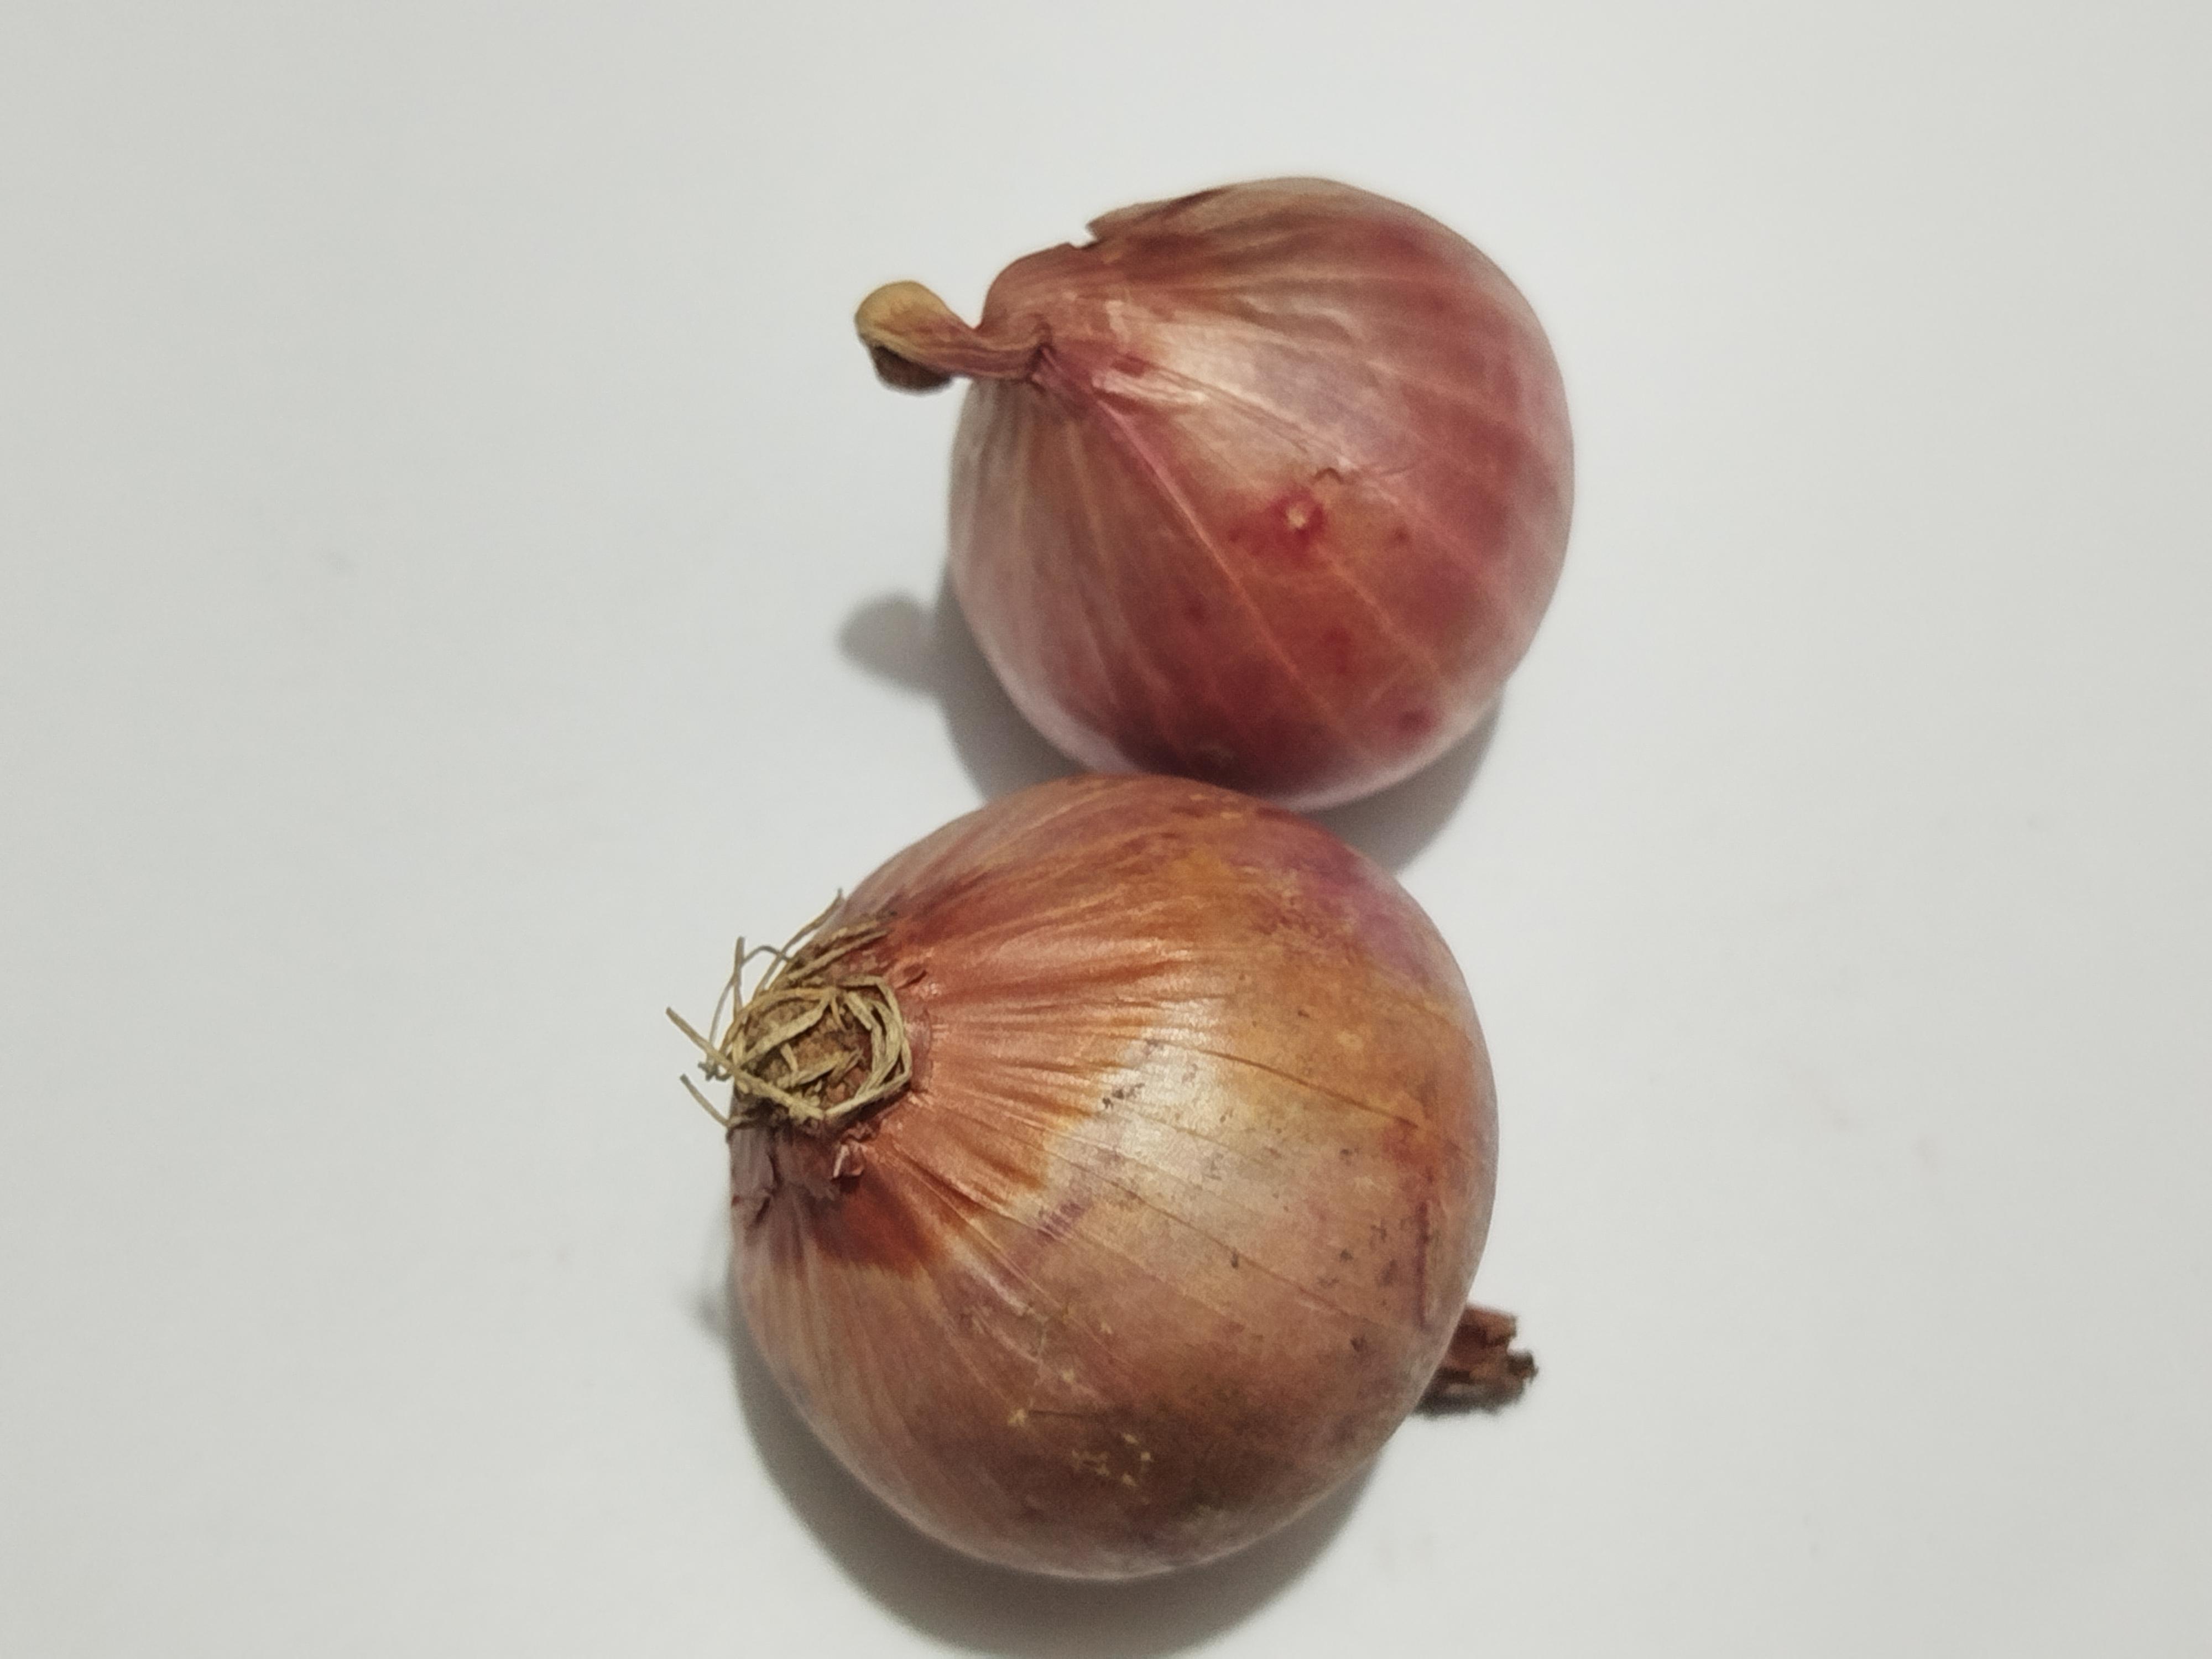
Label: Onion